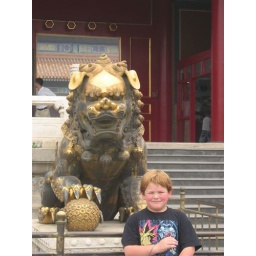
Joseph is standing in front of the male lion that always is on the right as you enter a building.